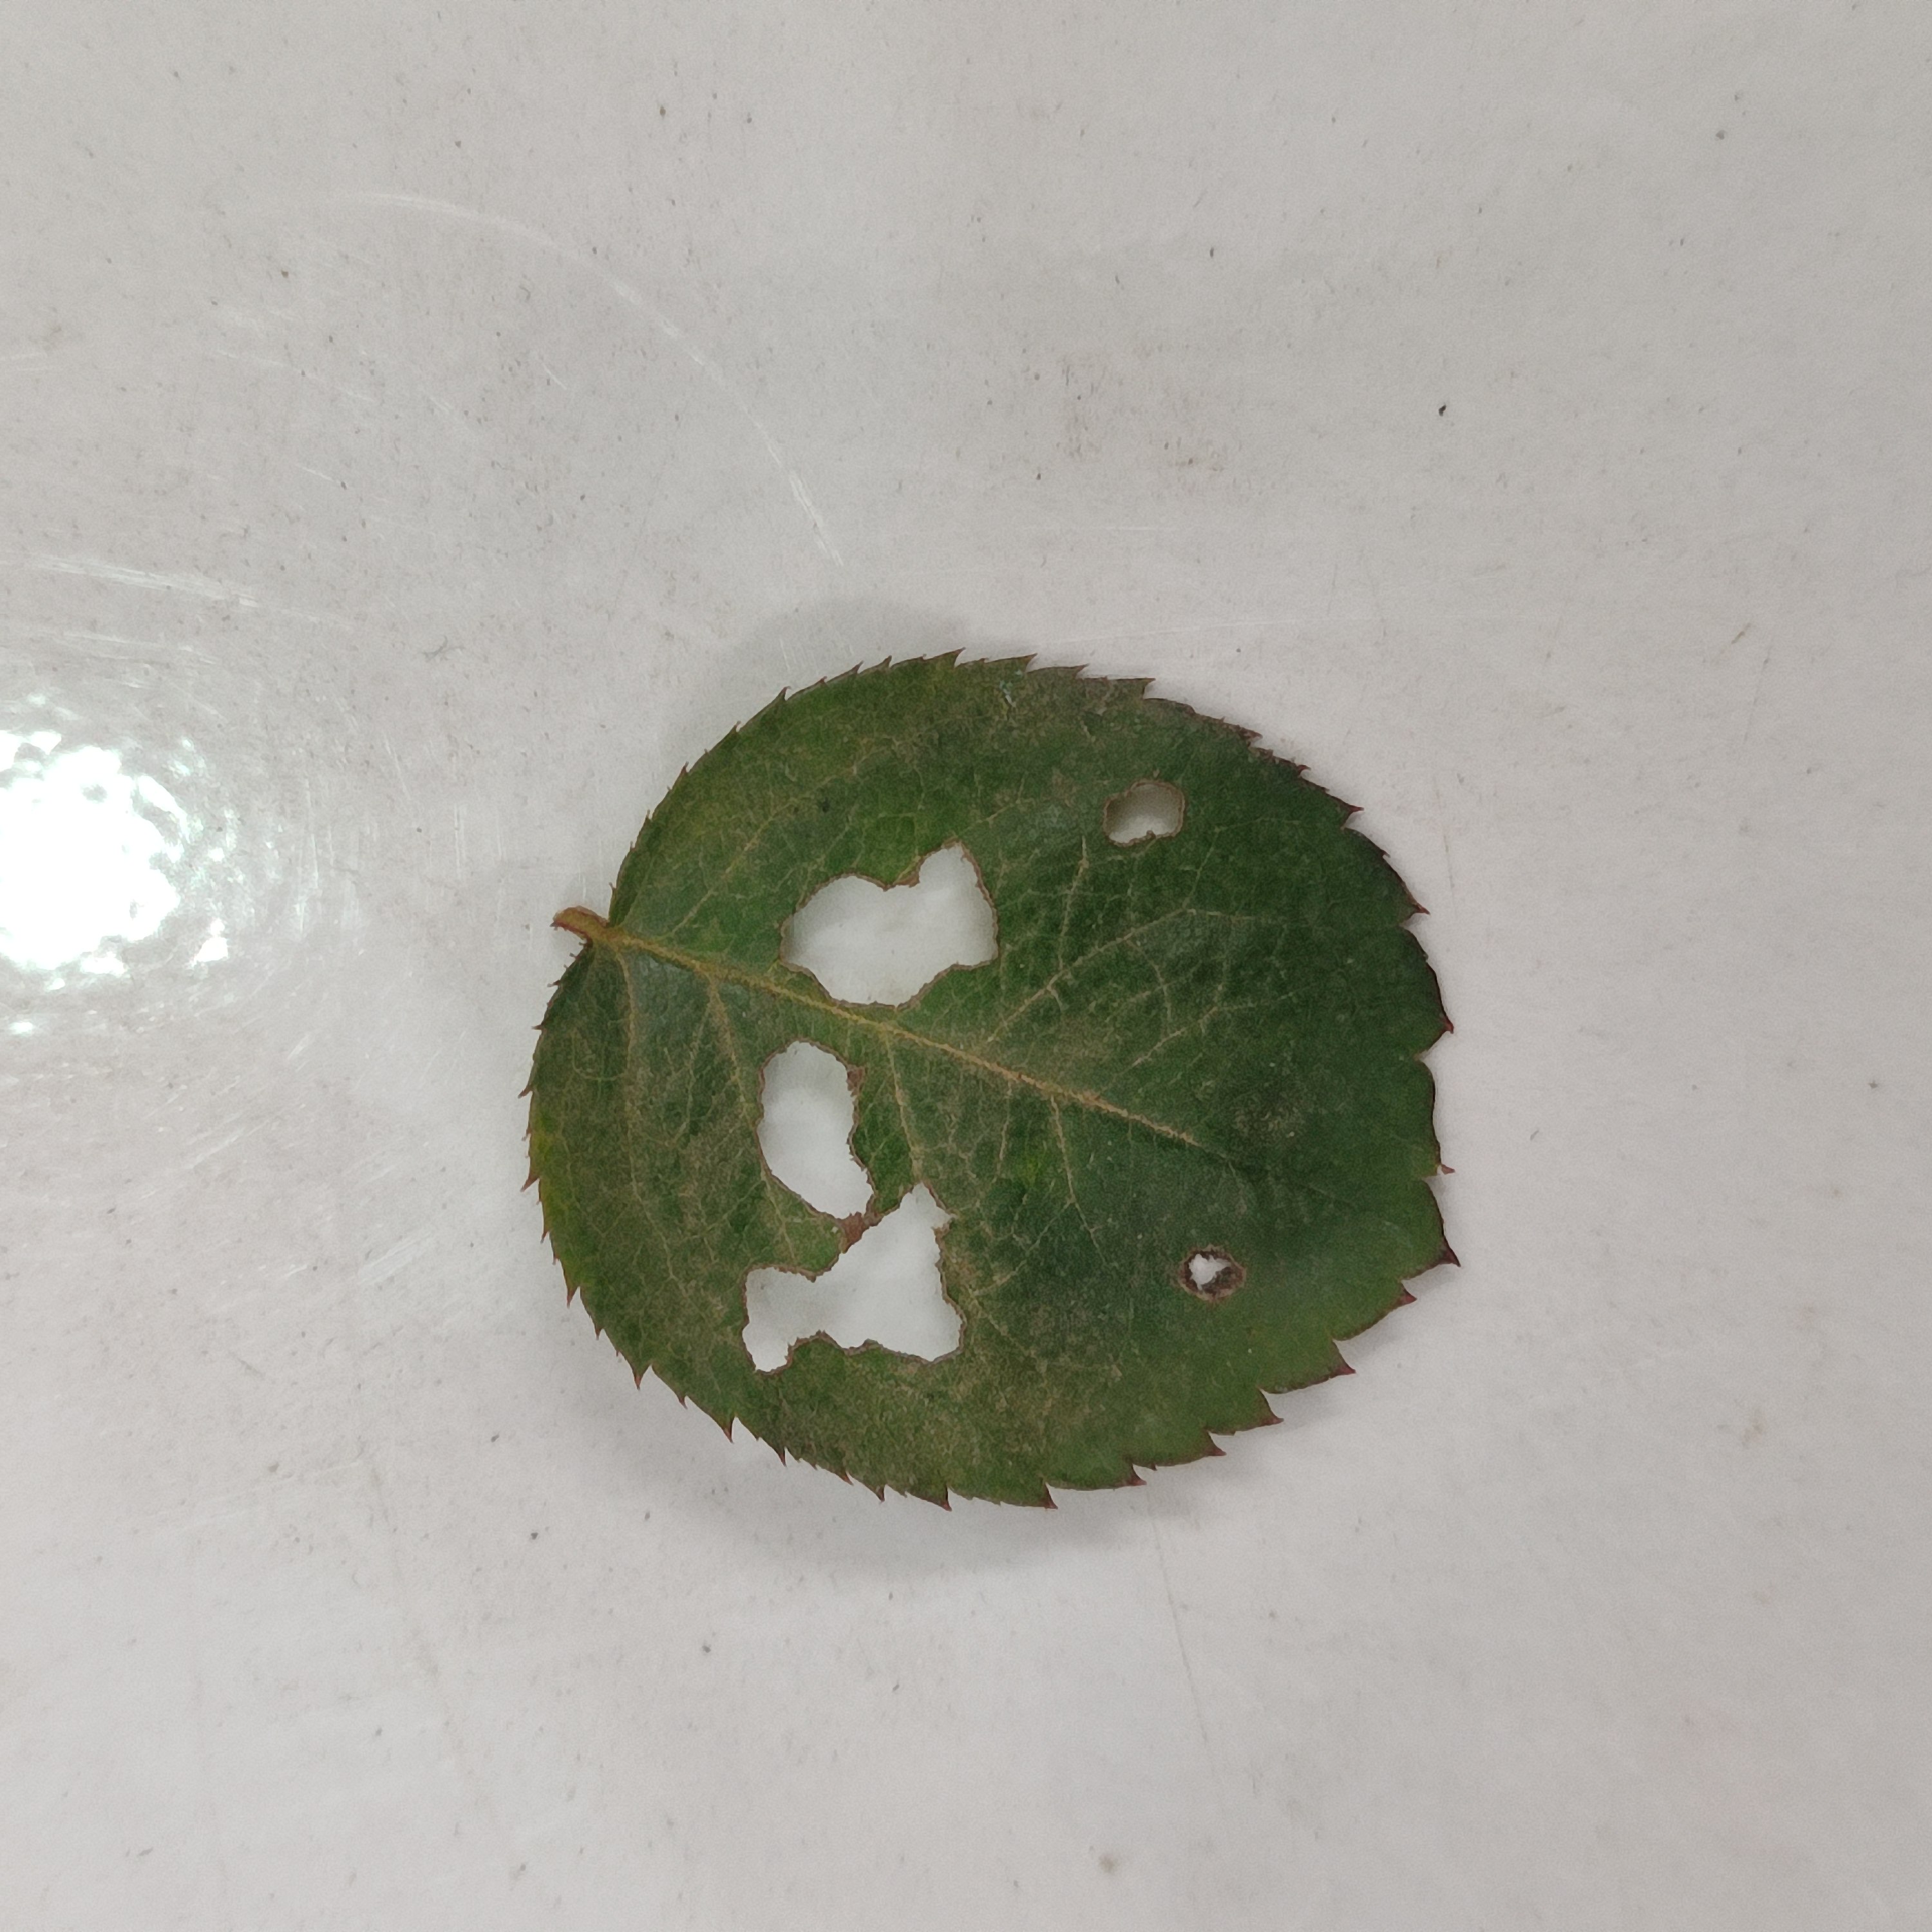
Label: Insect Hole